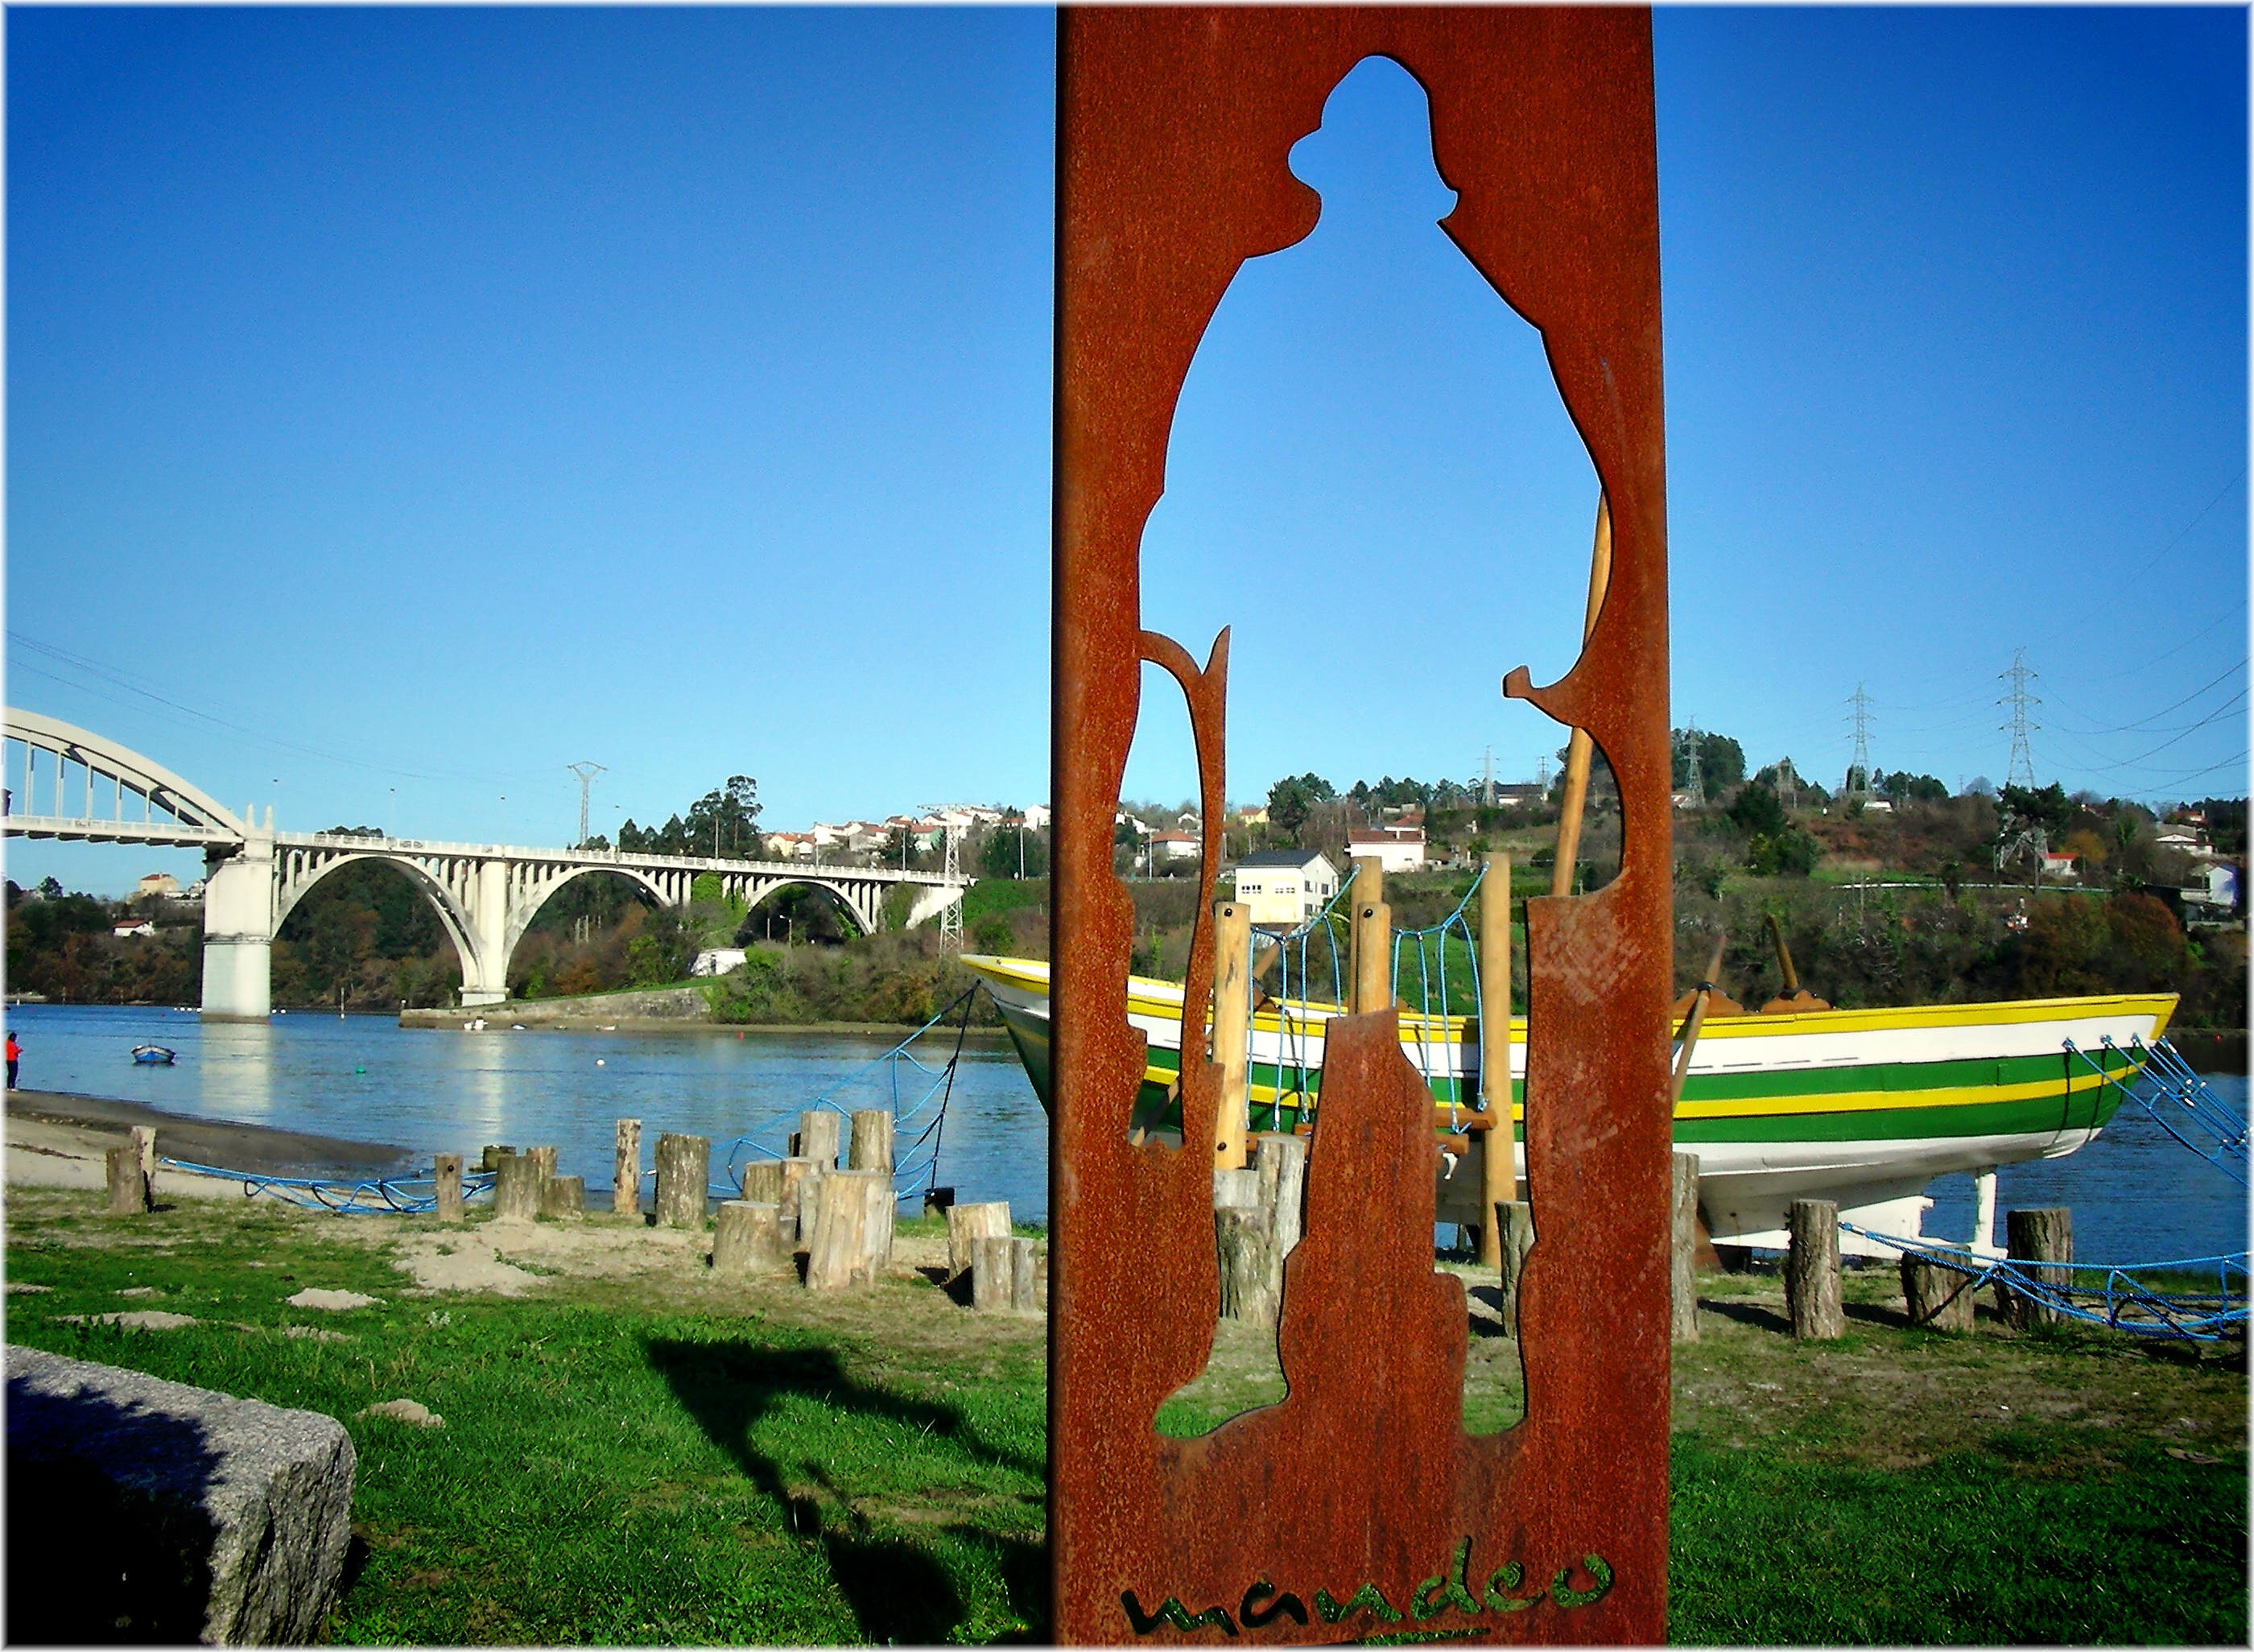
beach, sea, vacation, travel, arch, bay, landmark, tourism, leisure, mygearandme, thegalaxy